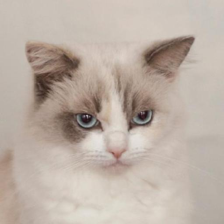
Label: animals